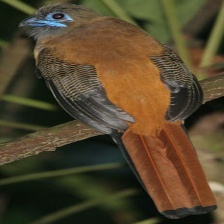
Species: RED NAPED TROGON
Scientific name: HARPACTES KASUMBA